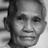
Emotion: neutral